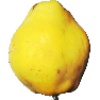
Label: quince